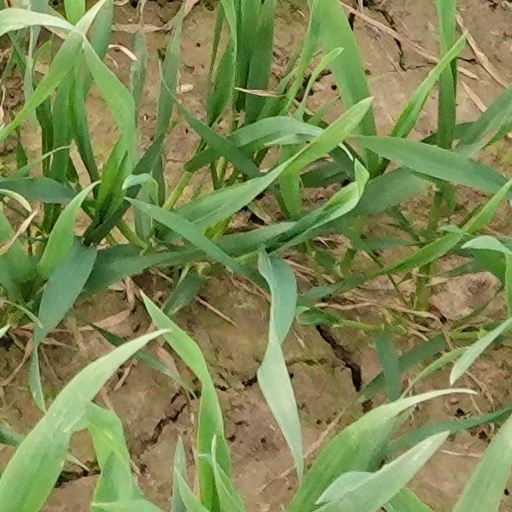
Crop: wheat